Kishor Kadam

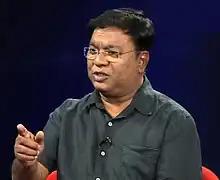
Kadam in 2021

Kishor Kadam (born 9 November 1967) is an Indian actor and poet who has acted prominently in Marathi and Hindi movies. He has also acted in Tamil movies and has appeared in some television serials as well. He is a veteran Marathi poet, writing with his pseudonym 'Saumitra'. He is the Recipient of Filmfare Award for Best Supporting Actor – Marathi twice for his films Fandry and Partu.